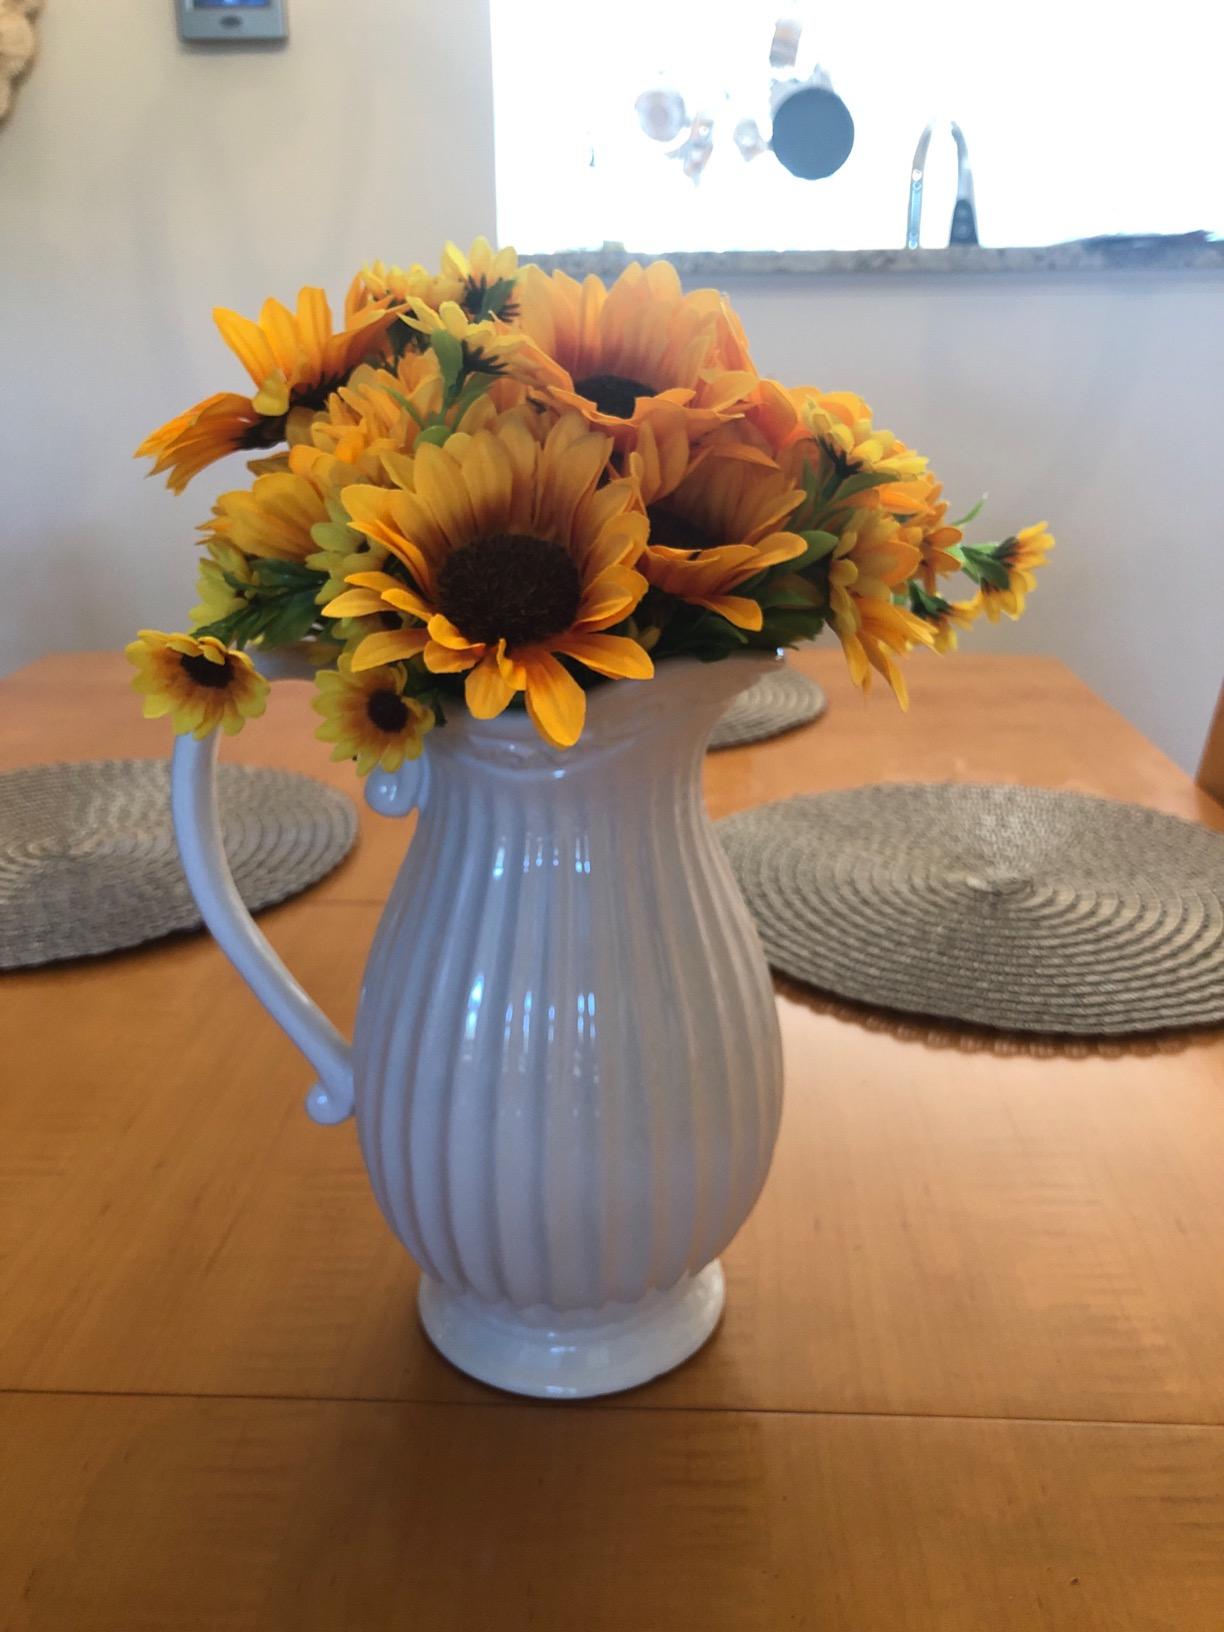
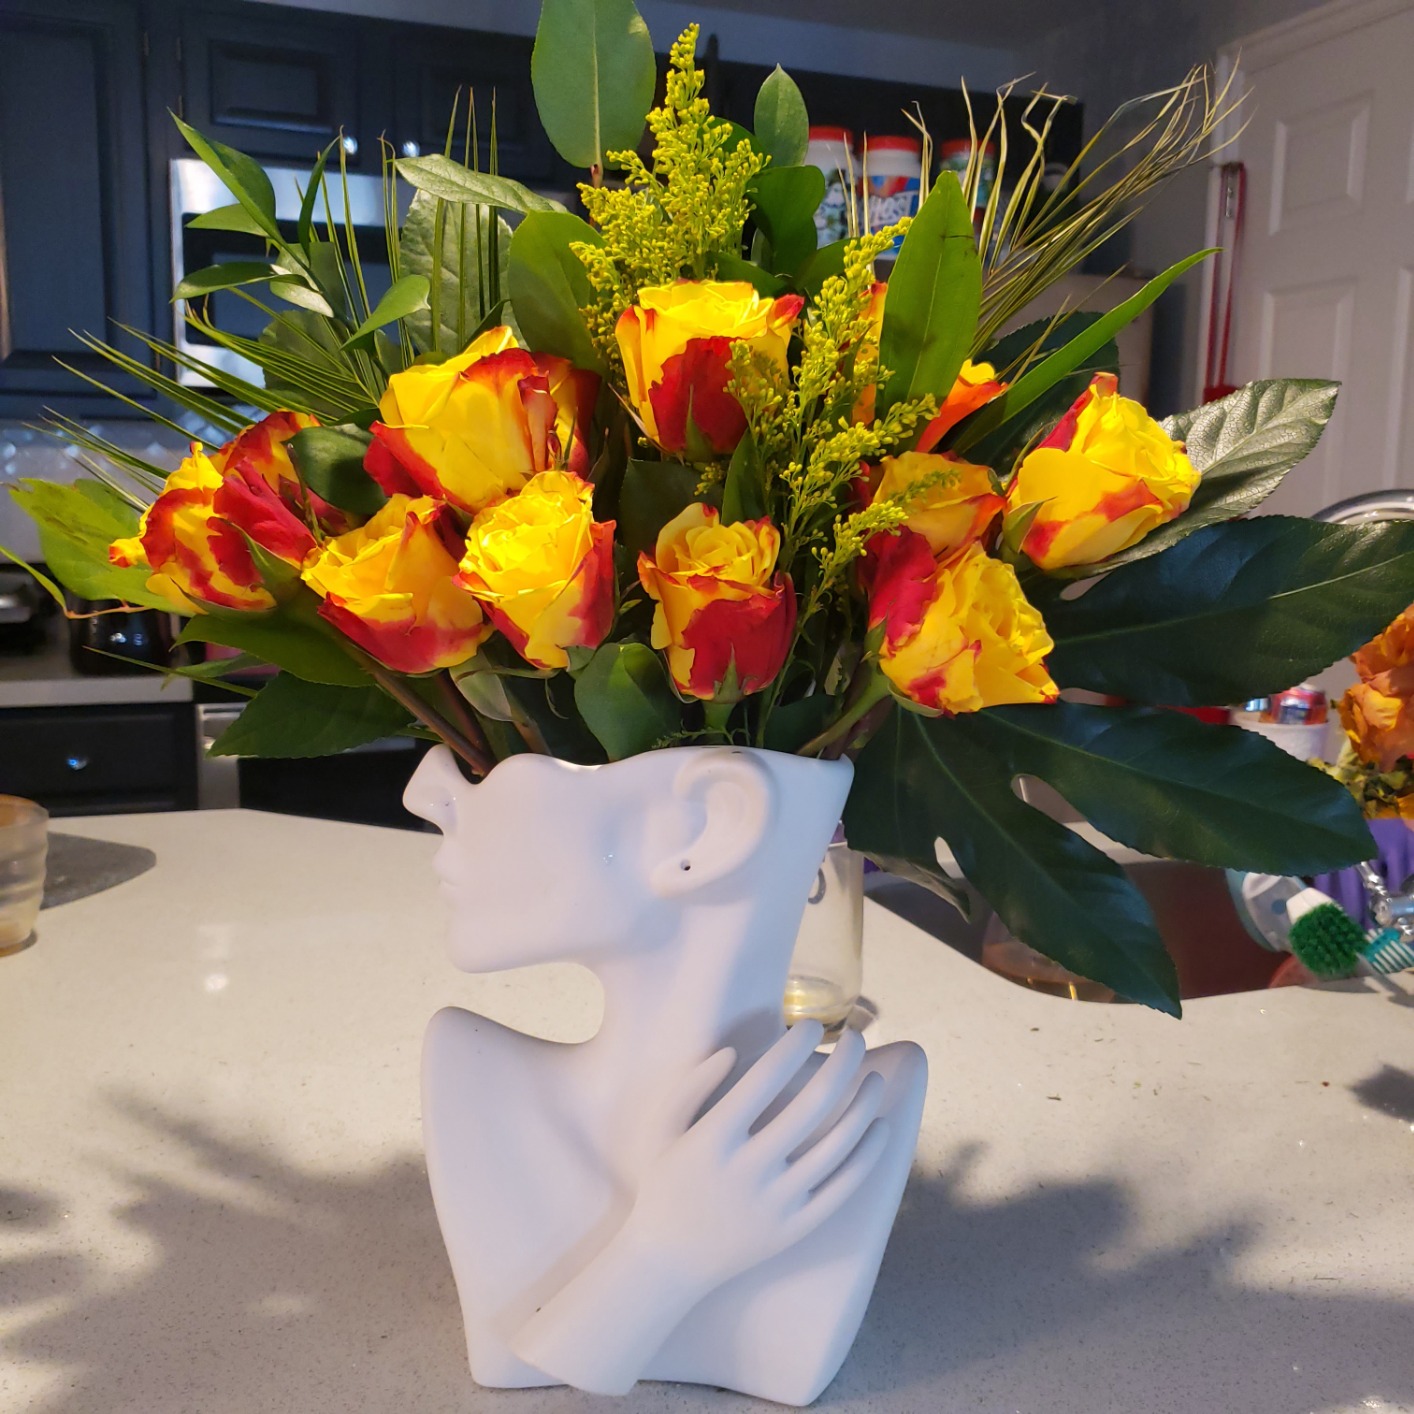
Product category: vase
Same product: no